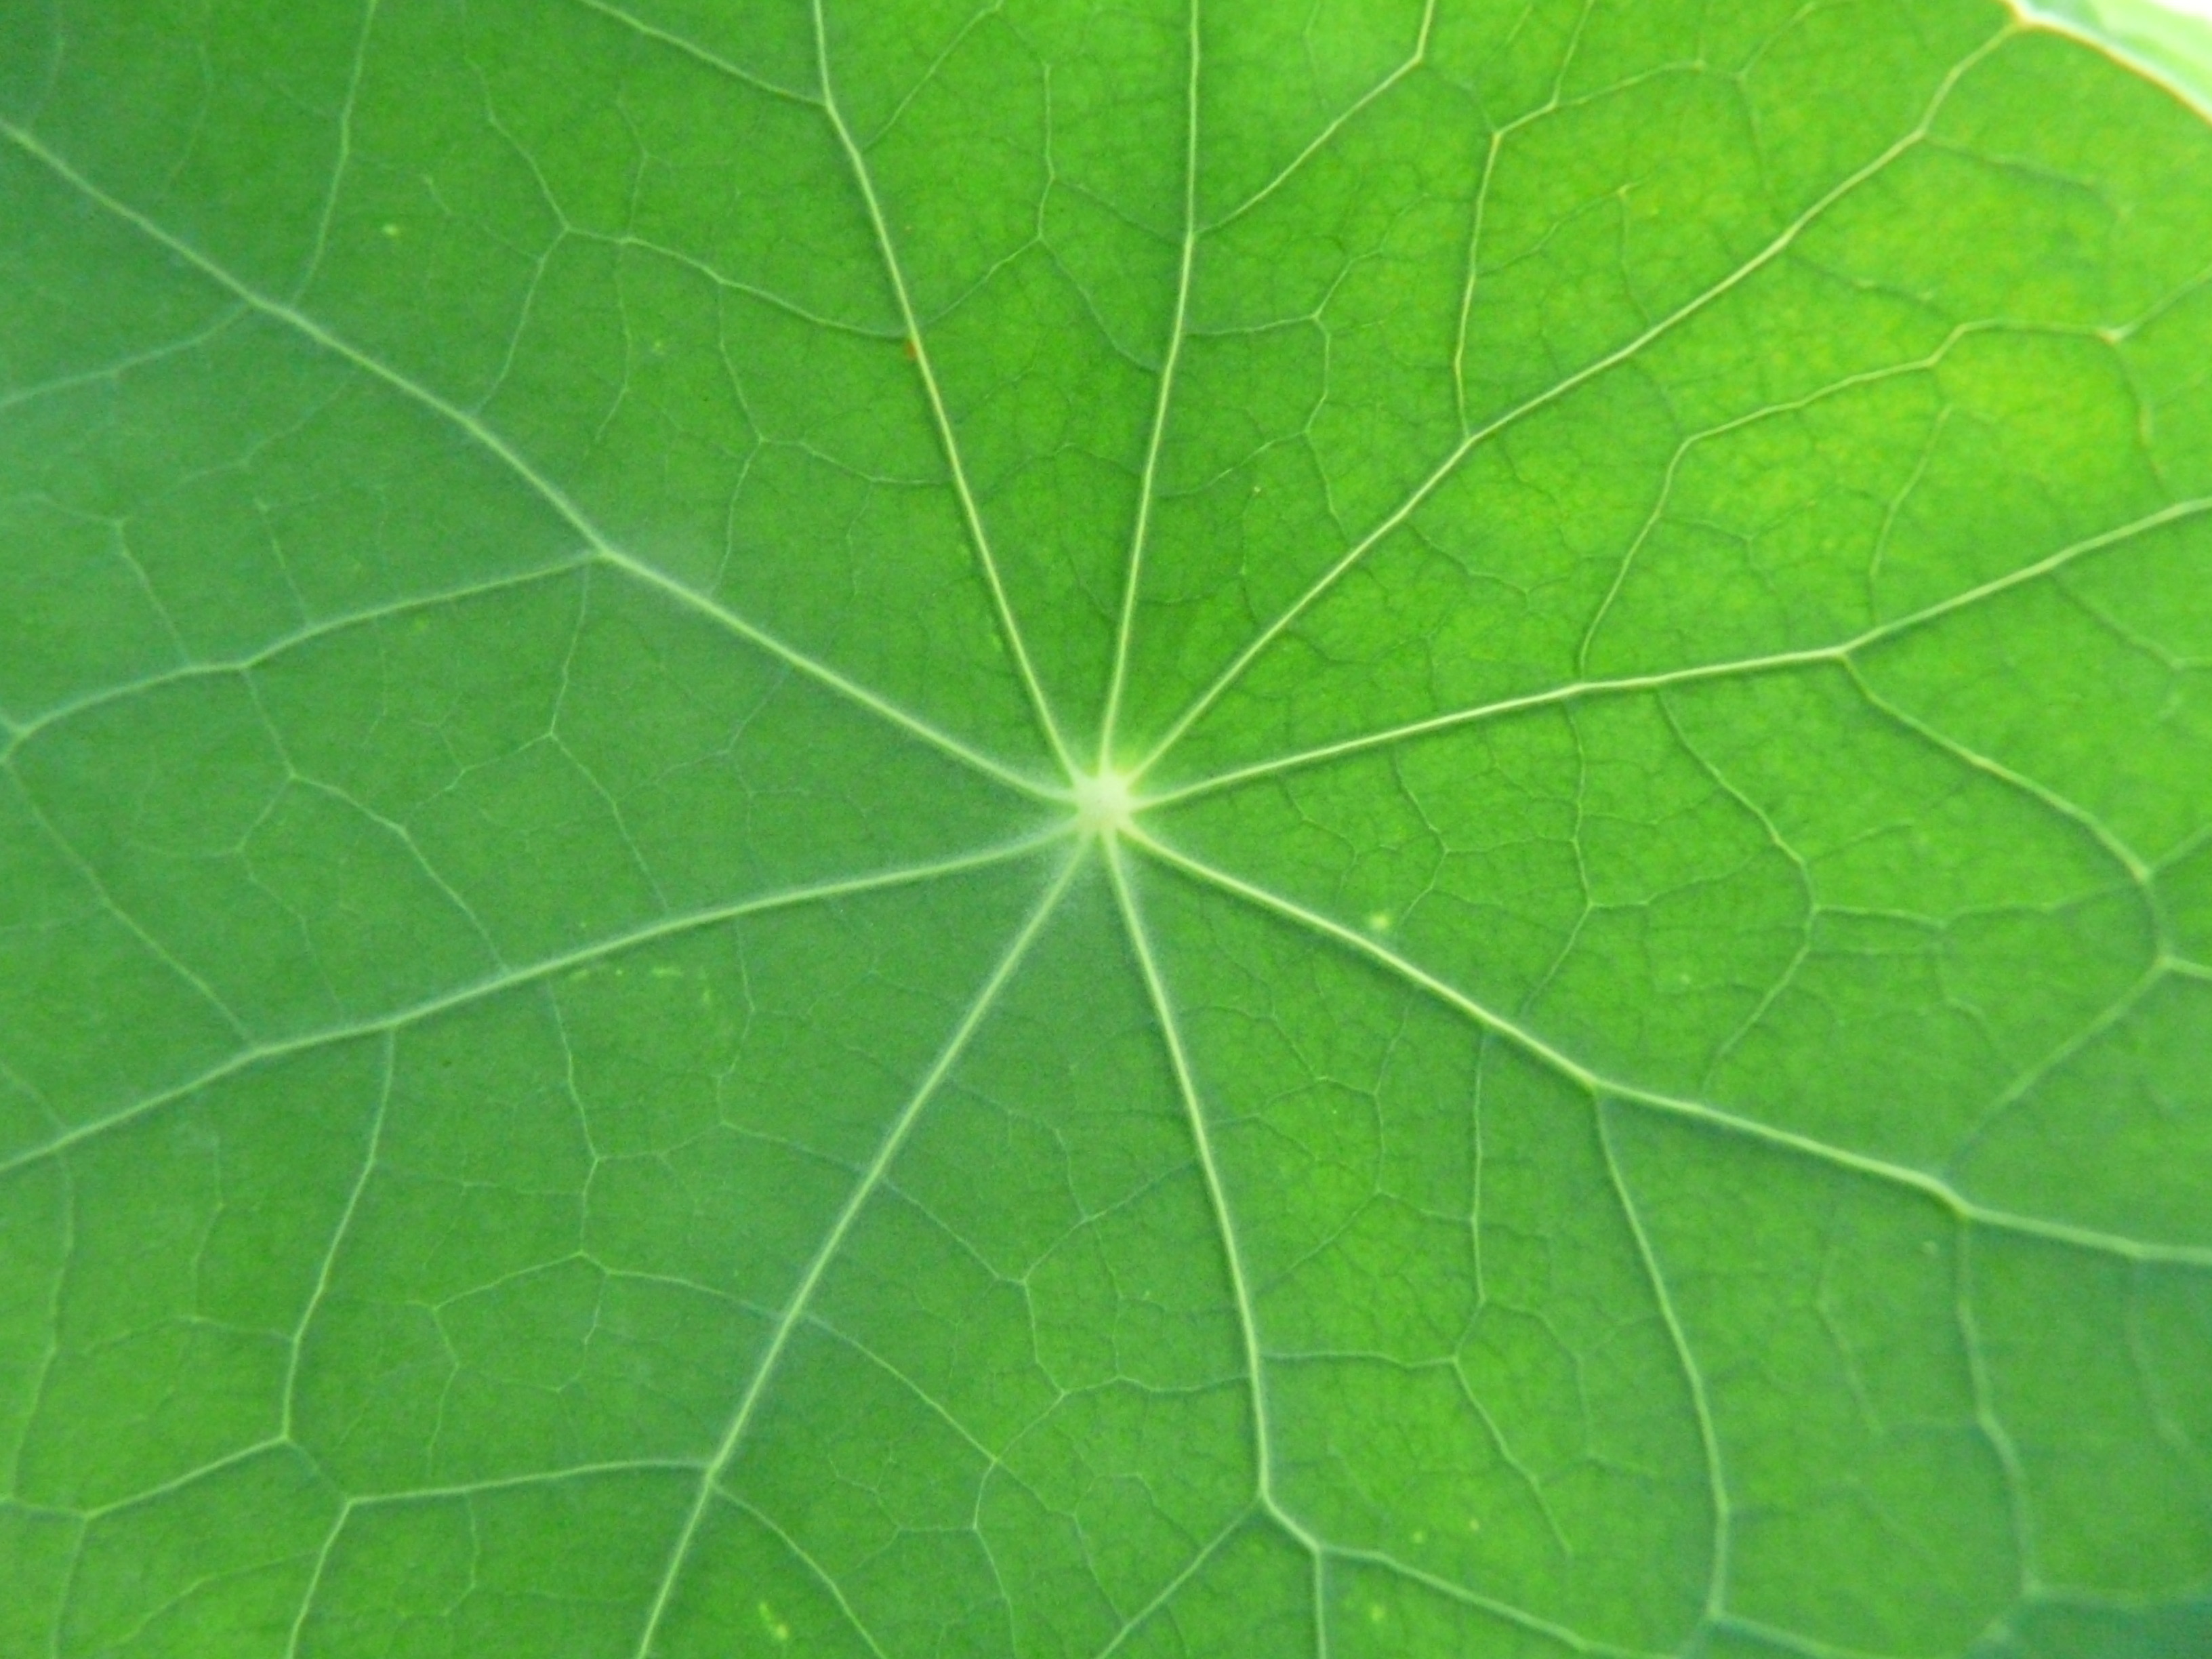
plant, leaf, flower, green, produce, macro, soil, close, tropaeolum, nasturtium, flowering plant, carbine greenhouse, tropaeolum majus, tropaeolaceae, annual plant, plant stem, land plant